Syunbetsu Dam

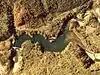

Syunbetsu Dam is a gravity dam located in Hokkaido Prefecture in Japan. The dam is used for power production. The catchment area of the dam is 469.4 km. The dam impounds about 17 ha of land when full and can store 1430 thousand cubic meters of water. The construction of the dam was started on 1960 and completed in 1963.